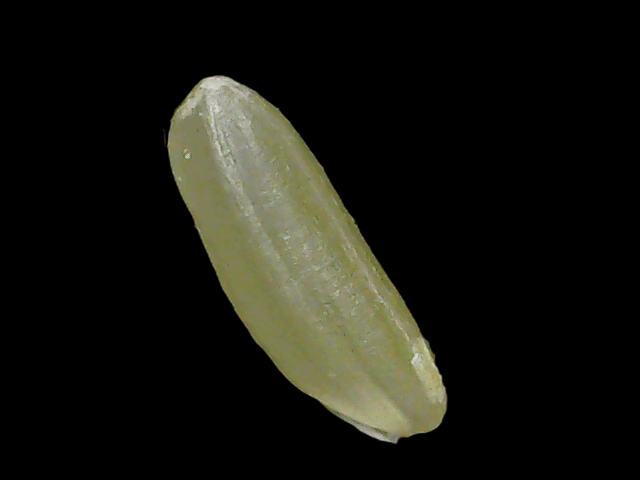
Rice variety: Binadhan11